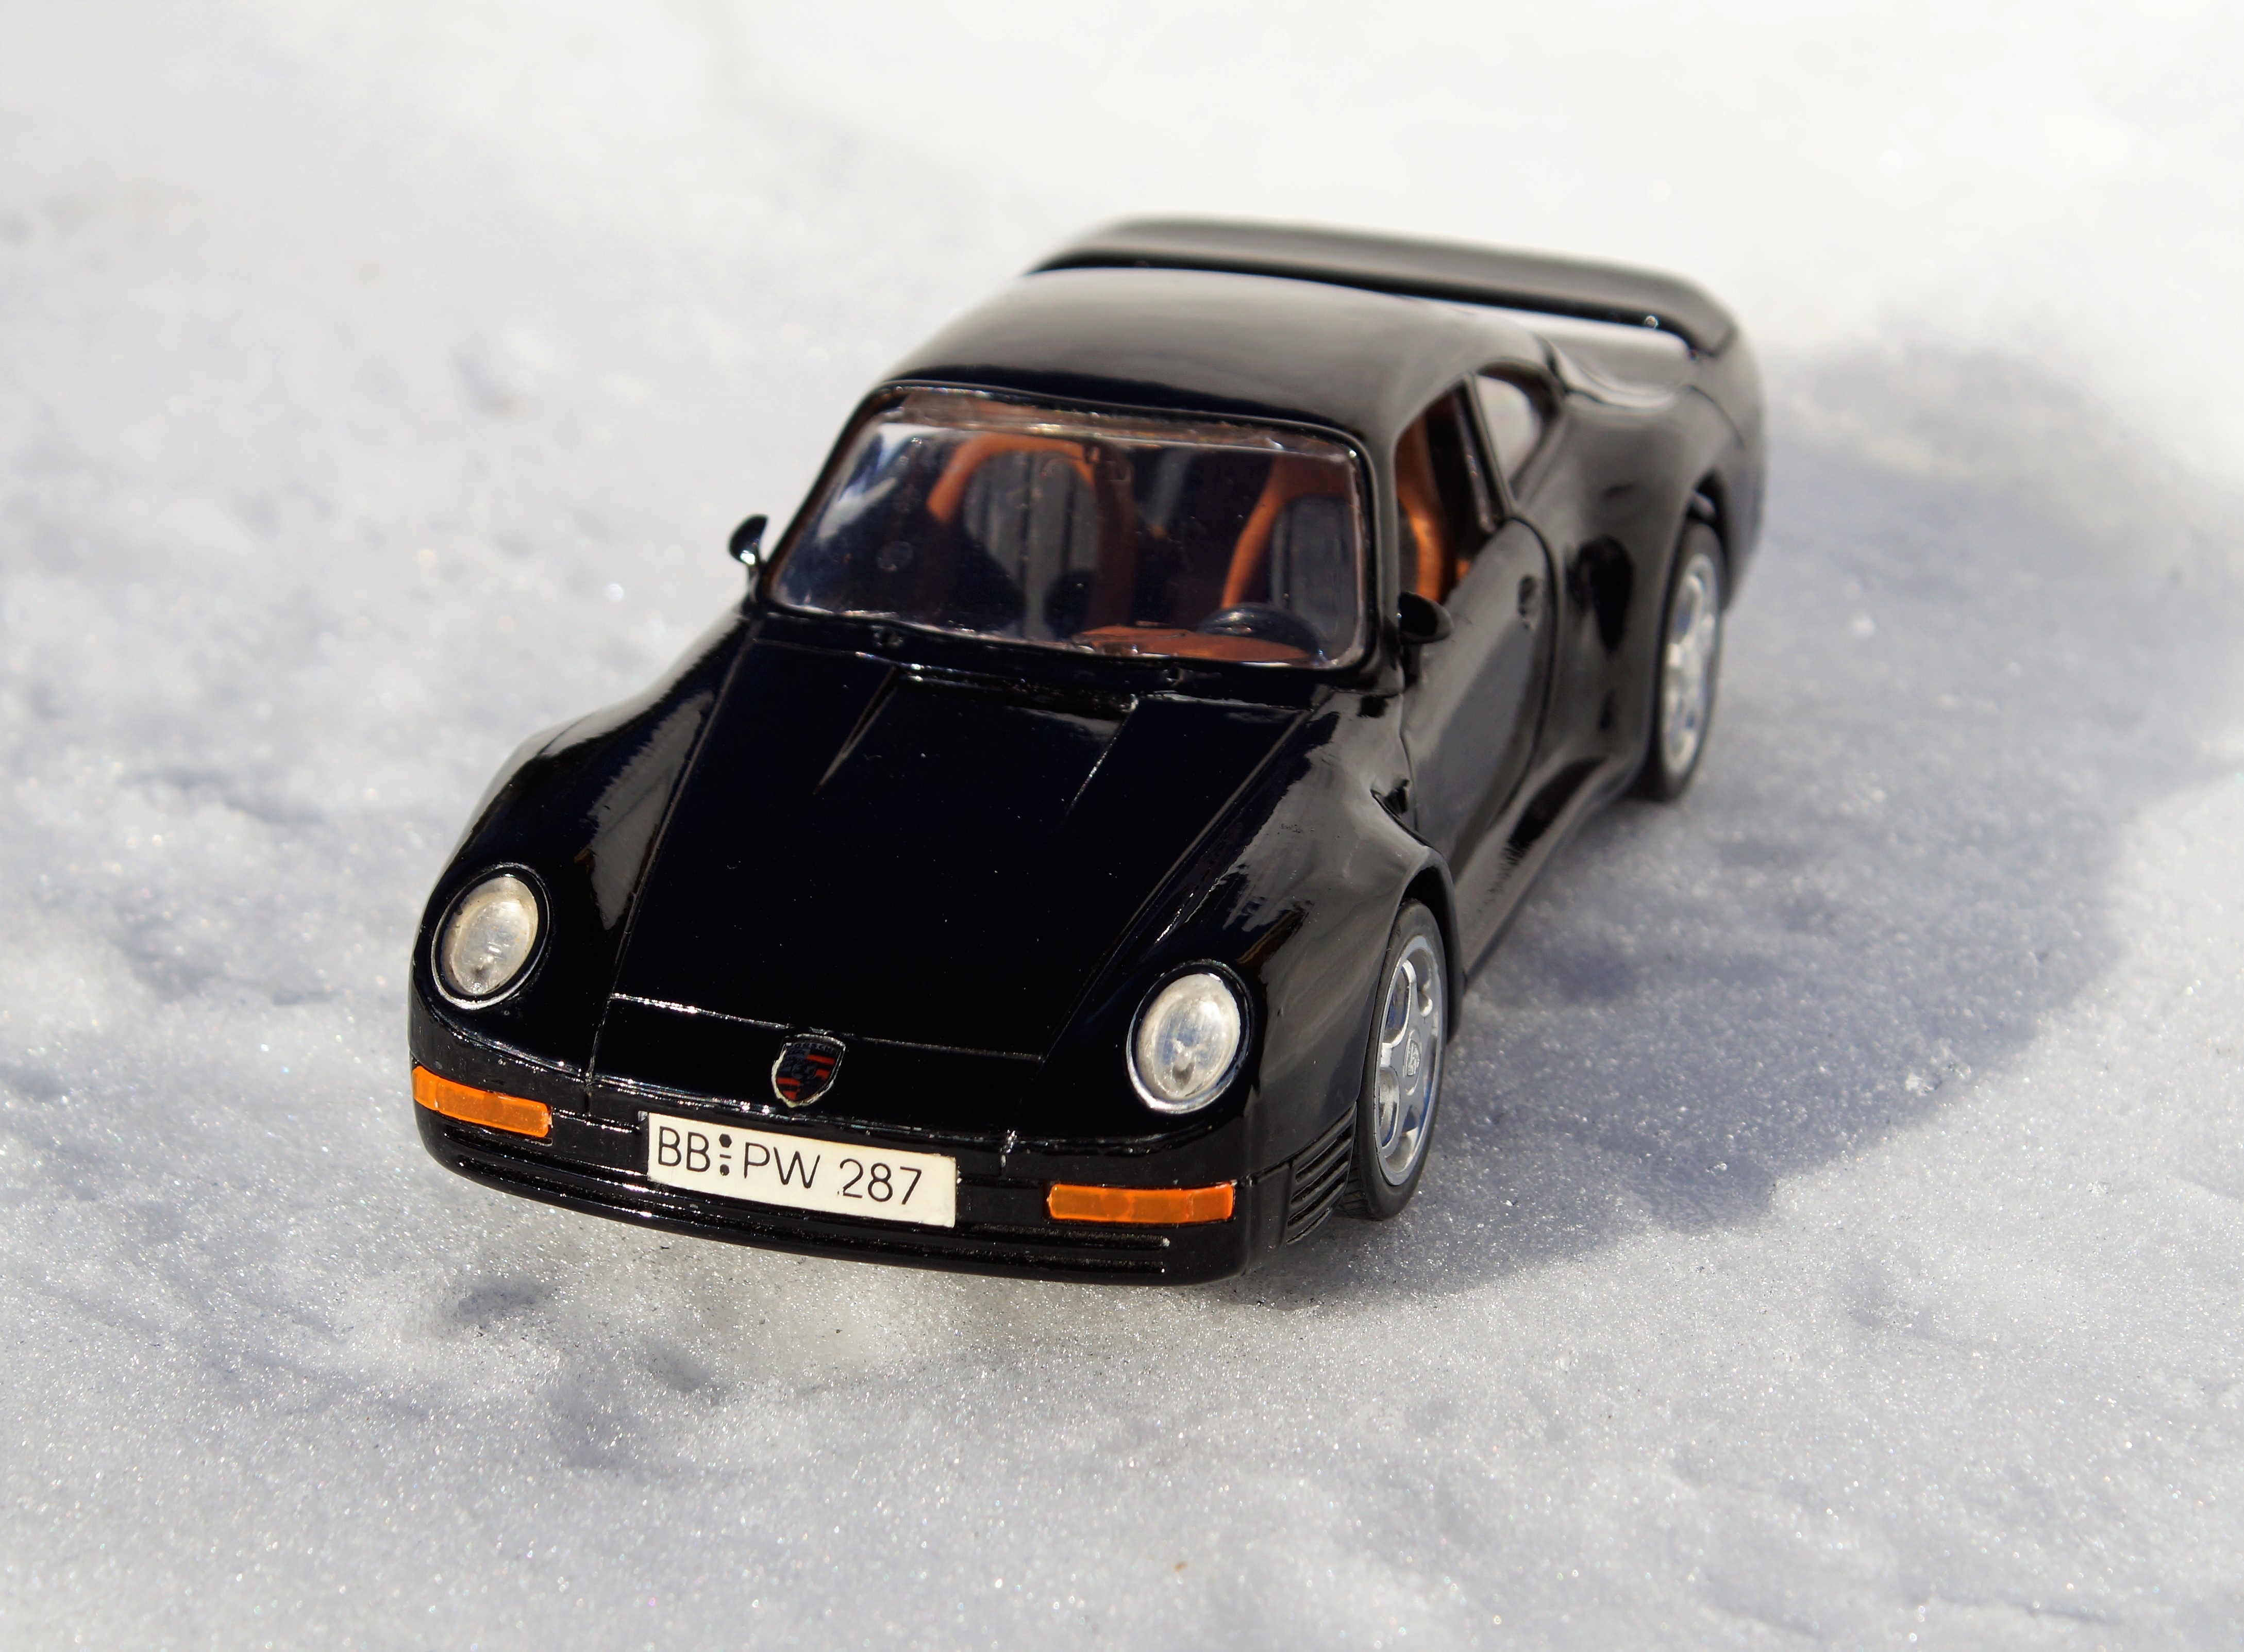
snow, car, model, vehicle, auto, sports car, supercar, sporty, toys, porsche, city car, model car, land vehicle, automobile make, automotive design, performance car, 959